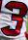
Number: 3